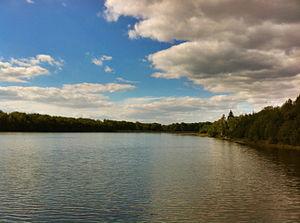
Etang de hollande
Les étangs de Hollande sont une série d'étangs artificiels créés sous Louis XIV, à la fin du XVIIᵉ siècle, pour capter l'eau du plateau de Rambouillet et contribuer à alimenter les fontaines du parc de Versailles.